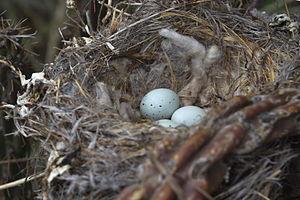
Le Roselin familier ou Roselin du Mexique est une espèce de passereaux de la famille des Fringillidae.